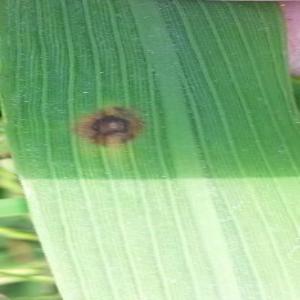
Disease: Brownspot